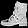
Label: Ankle boot